River Camel

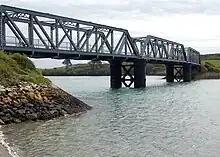
The Camel Trail crosses Petherick Creek on this bridge which formerly carried the North Cornwall Railway

The Camel Trail, used by walkers and cyclists, follows the trackbed of the Bodmin and Wadebridge Railway from Wenfordbridge, past the outskirts of Bodmin at Dunmere, and through Wadebridge to Padstow.